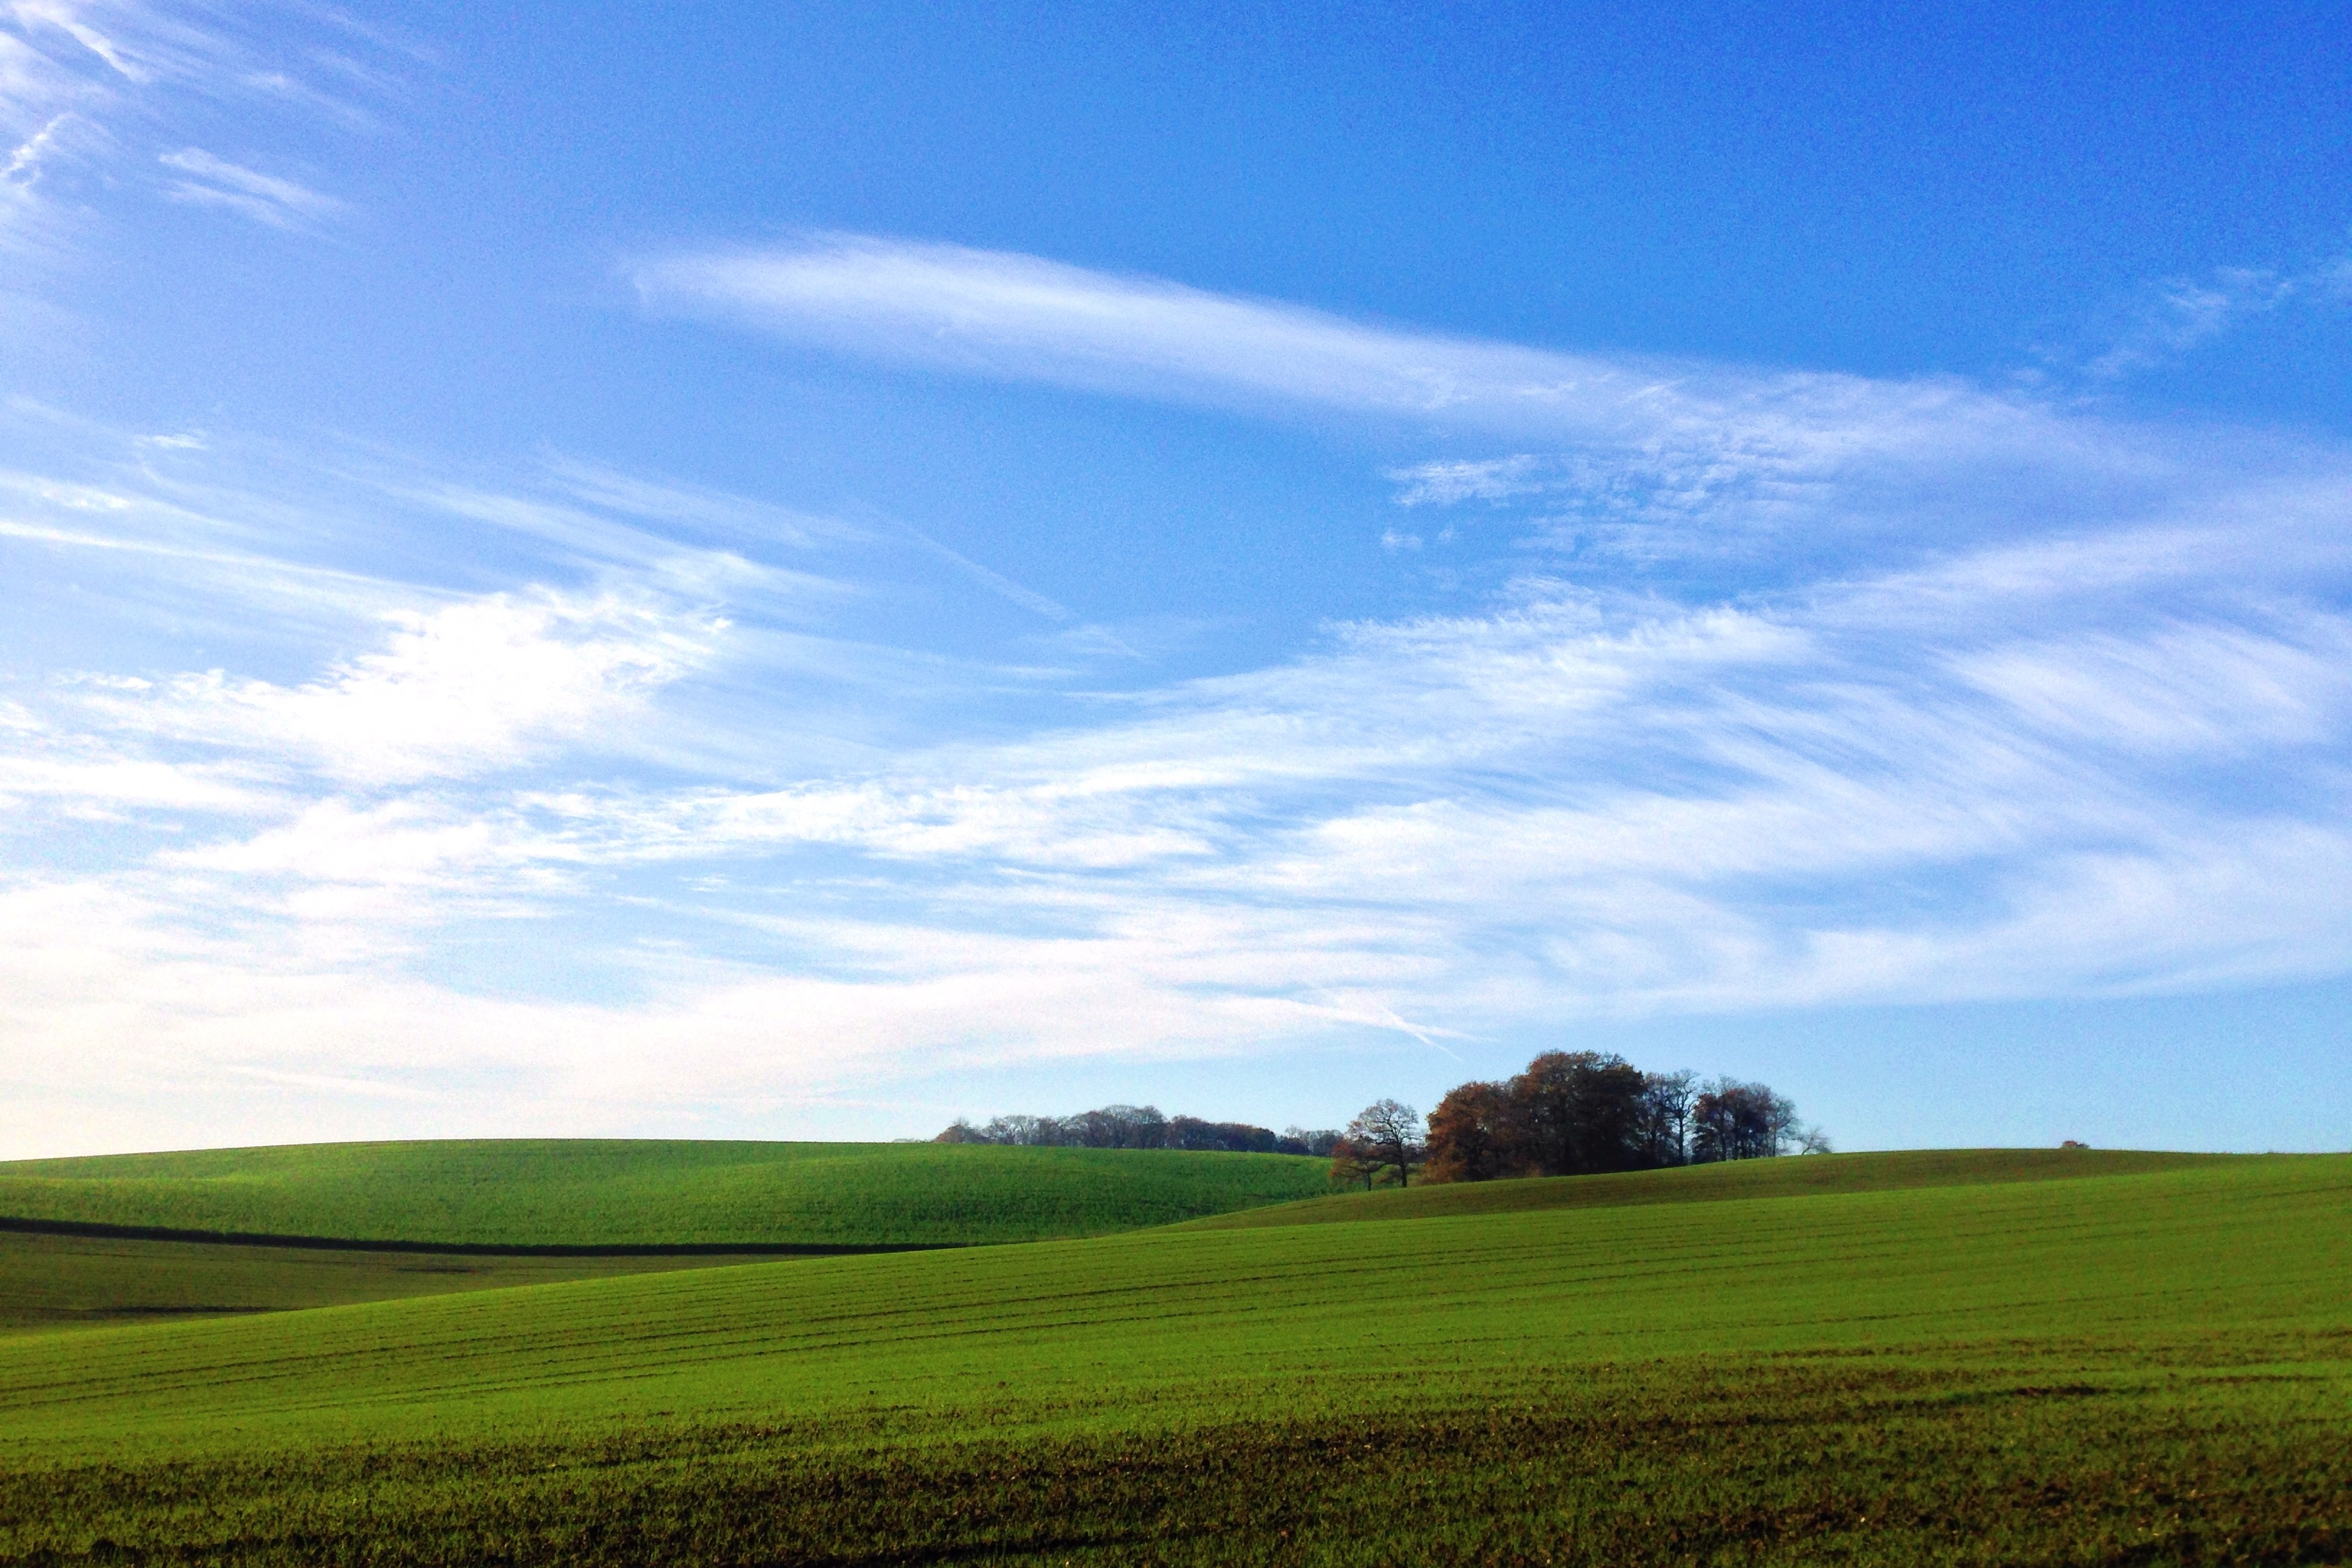
landscape, grass, horizon, cloud, sky, field, lawn, meadow, prairie, sunlight, morning, hill, green, pasture, agriculture, plain, grassland, plateau, habitat, ecosystem, steppe, rural area, natural environment, grass family